Arbër Zeneli

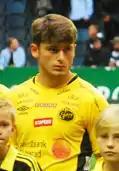
Zeneli with IF Elfsborg in 2015

Zeneli started playing football for Hälsinggården, but left as a 12-year old for IF Elfsborg's youth academy. On 29 October 2011, he scored a late winning goal in the final of Swedish Under-17 Championships against Brommapojkarna. The following year he helped his team reach the final in the same competition and he scored another goal, although this time IF Elfsborg lost to Malmö. On 5 November 2013, he won the Allsvenskan U21 with IF Elfsborg against Häcken after coming on as a substitute at 63rd minute in place of Arjan Mostafa.